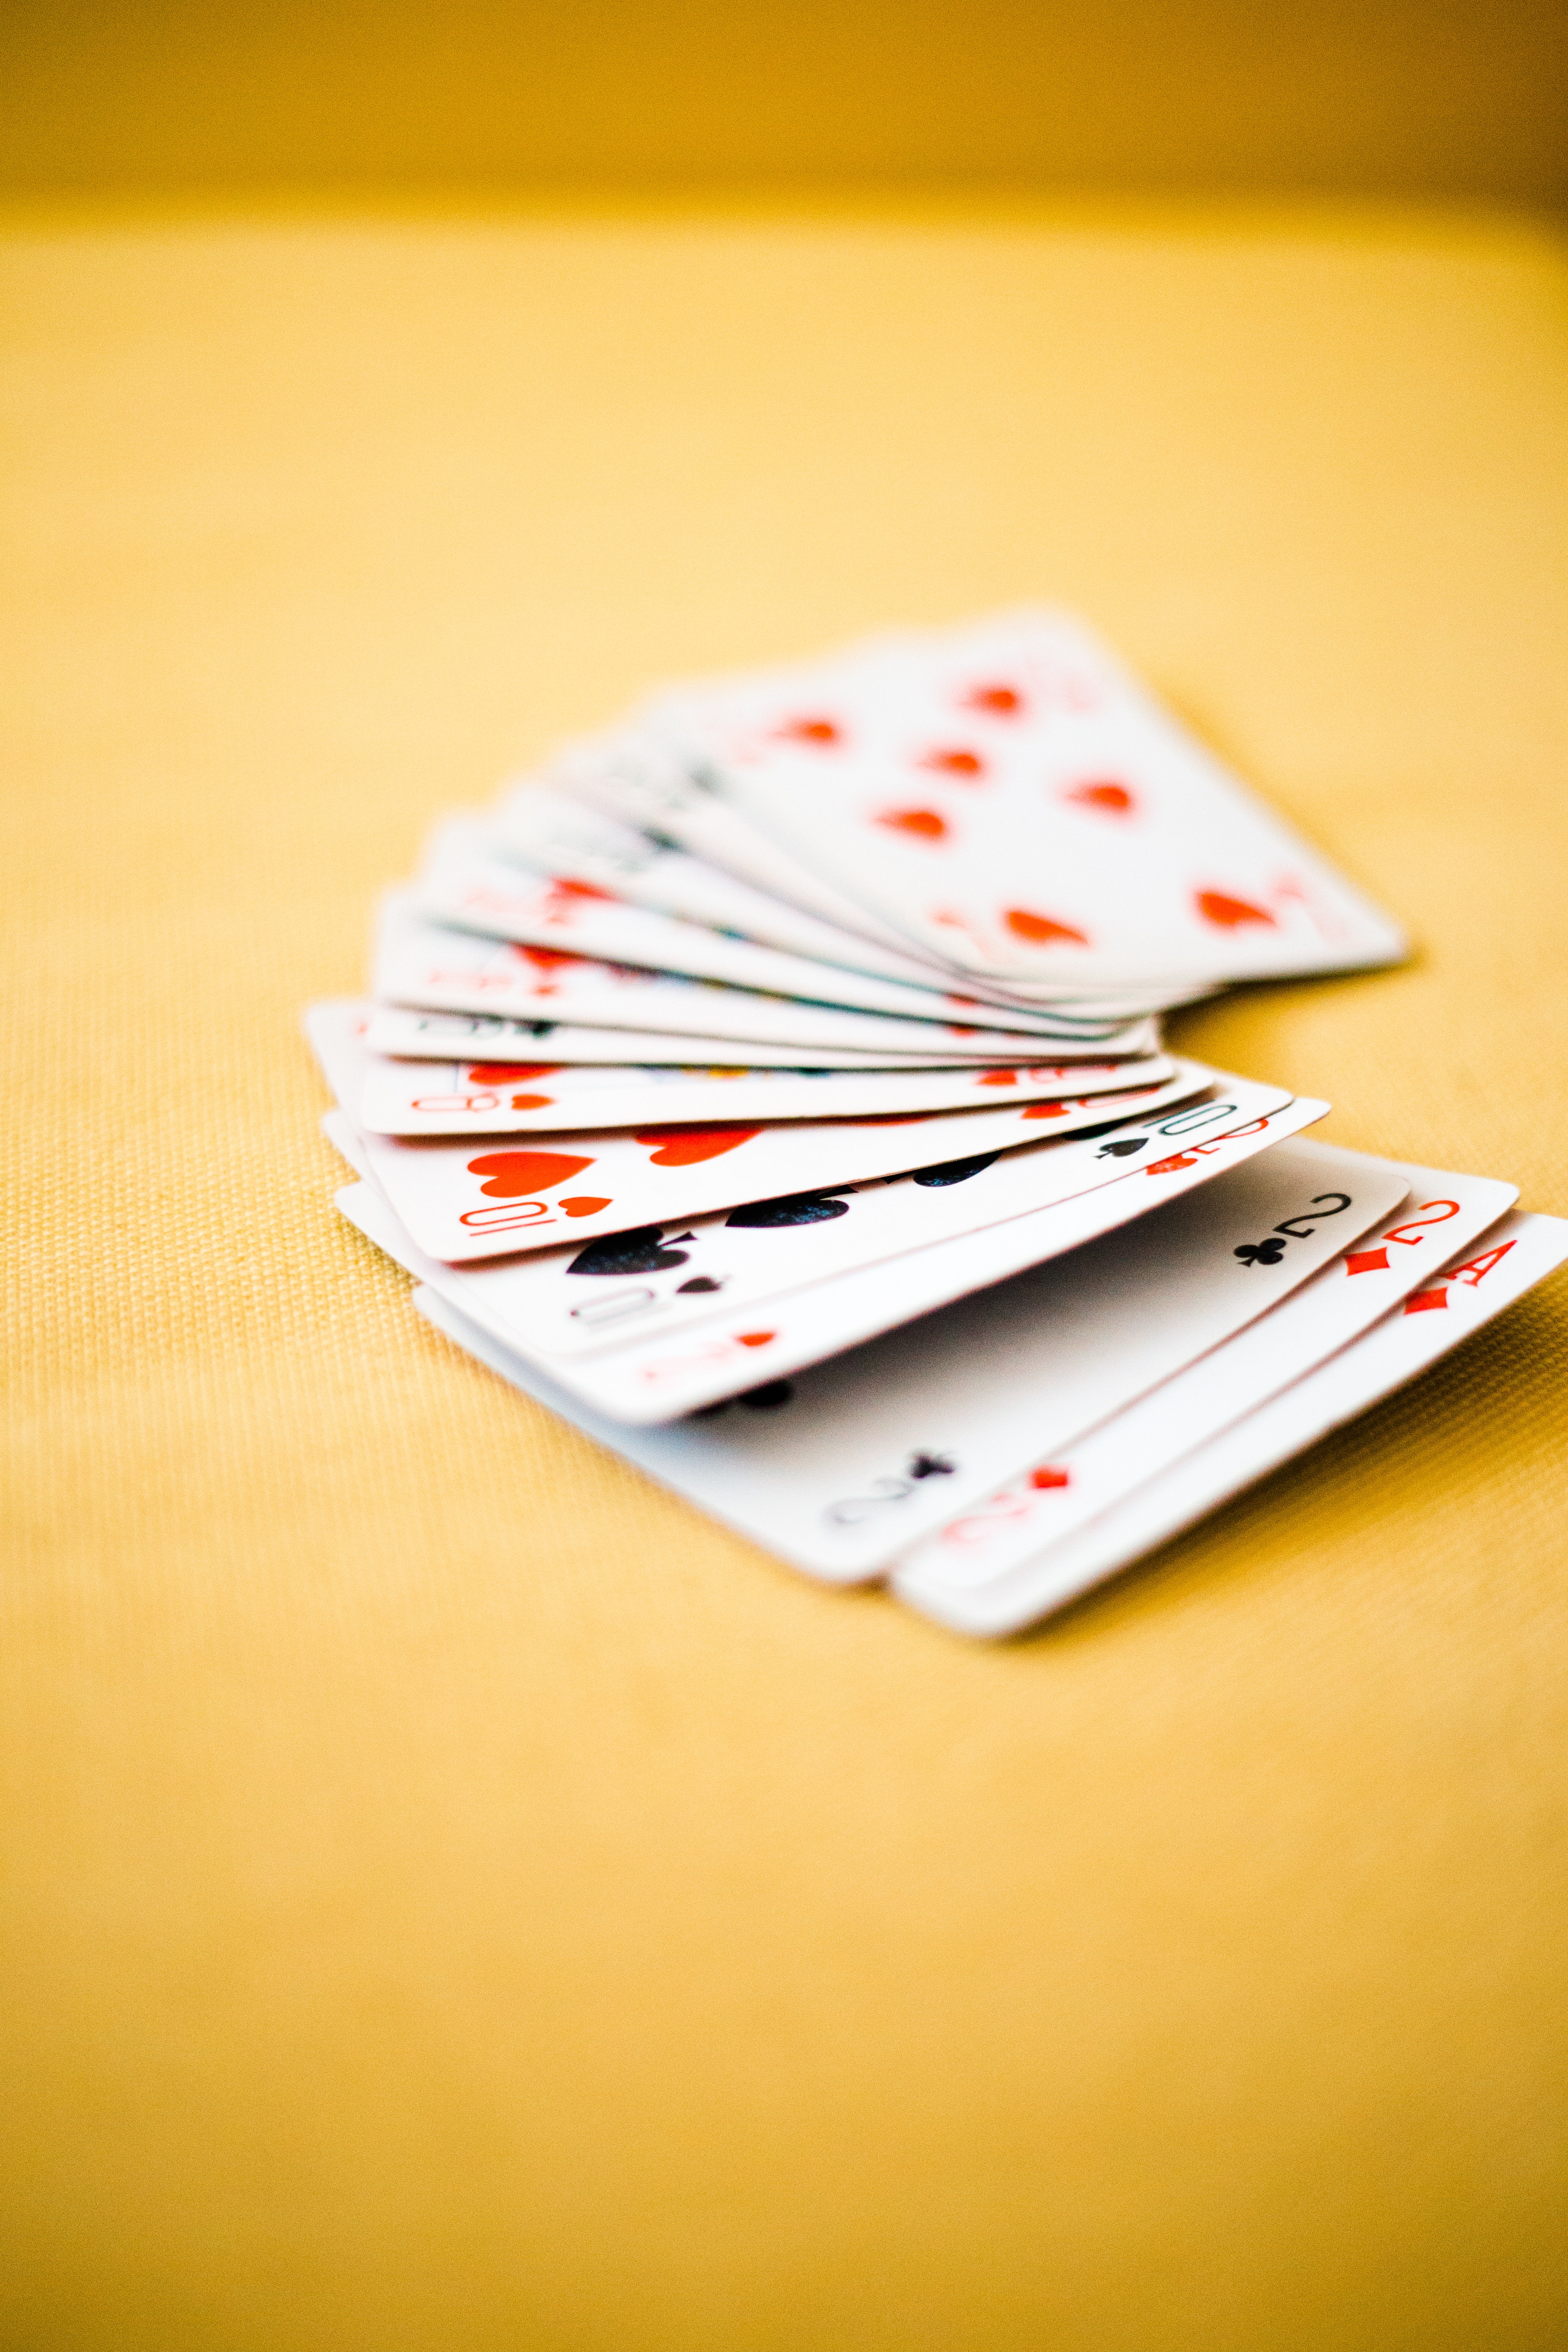
games, text, gambling, card game, font, paper, recreation, money, cash